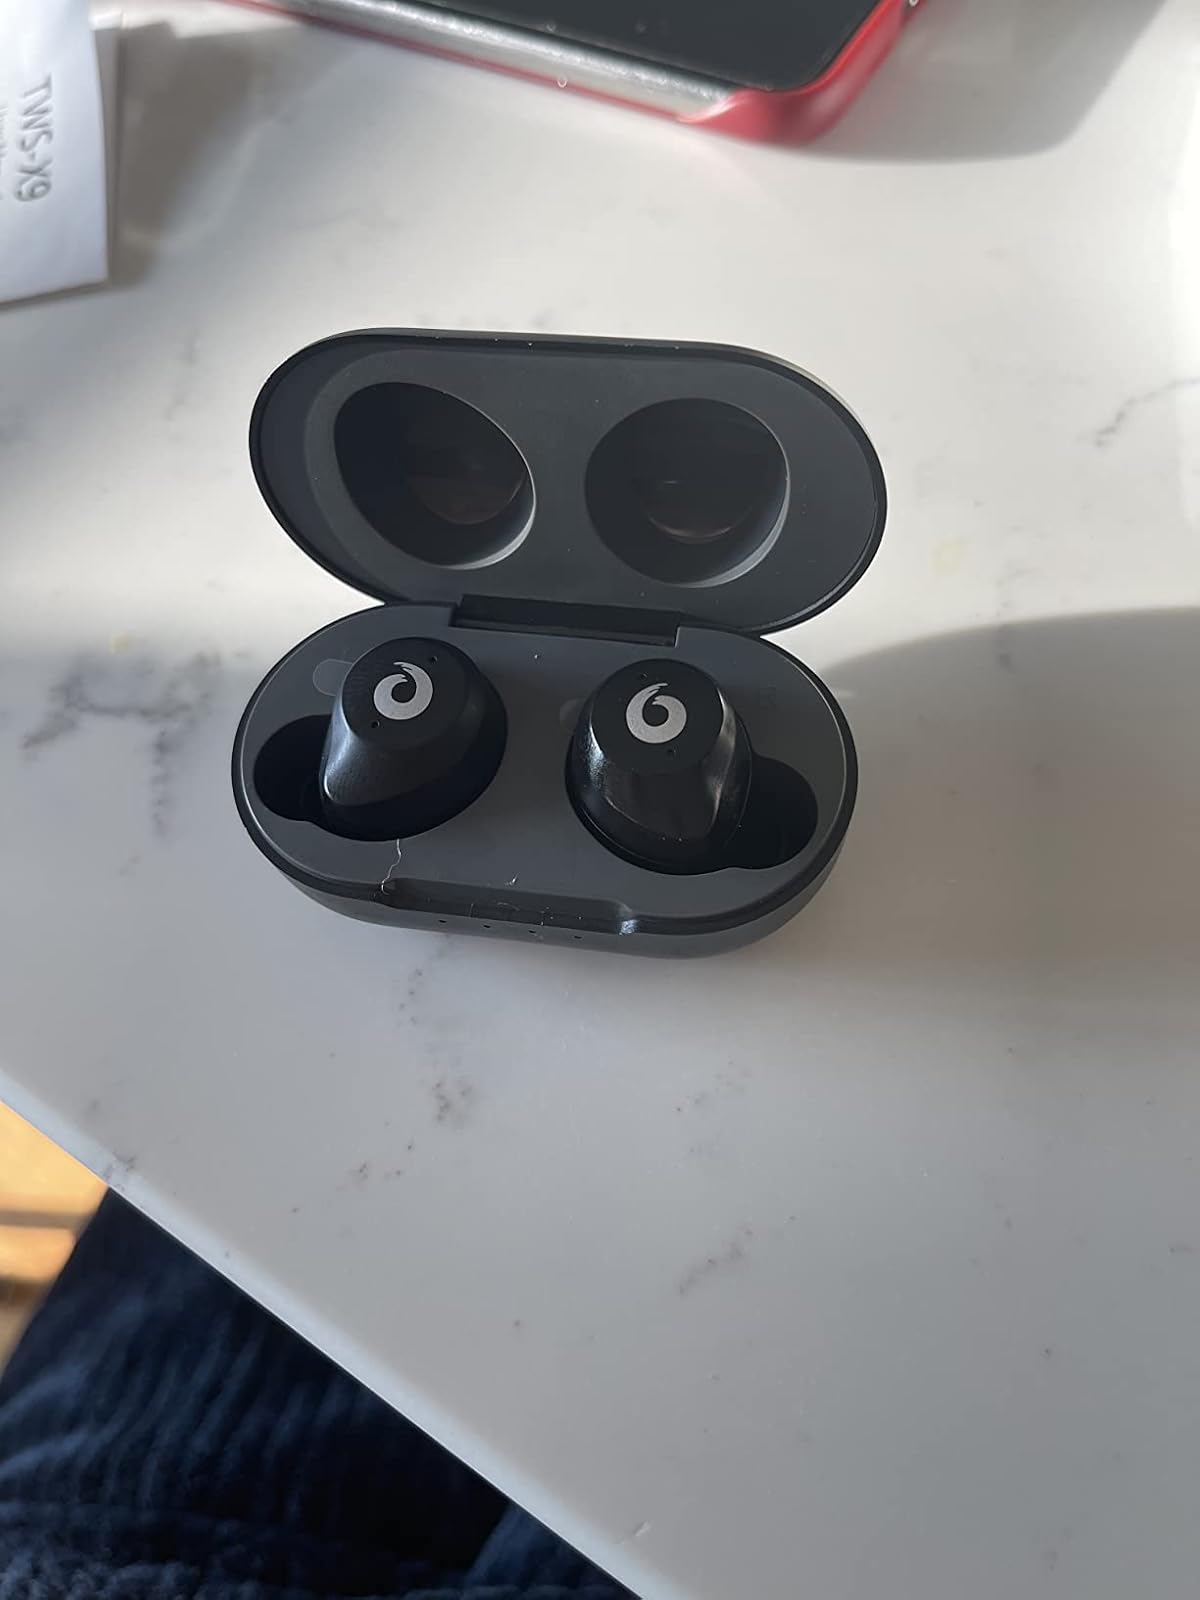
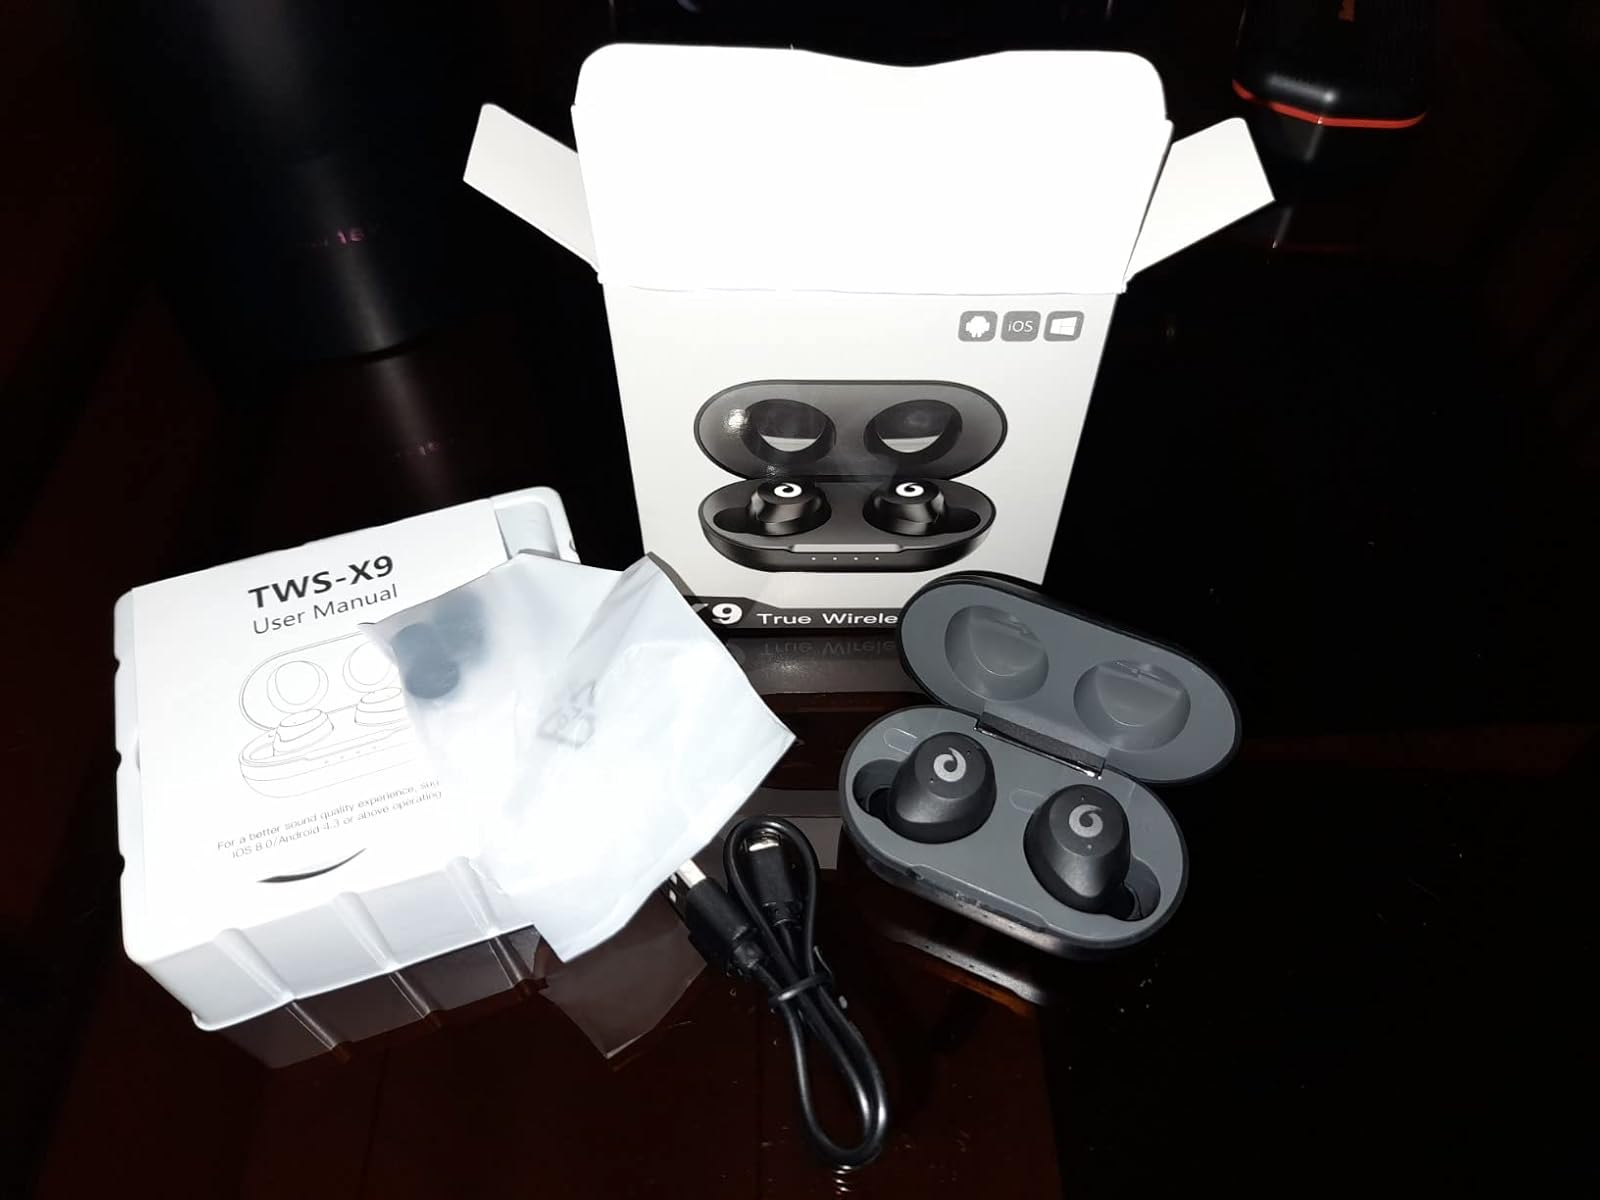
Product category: earbuds
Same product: yes